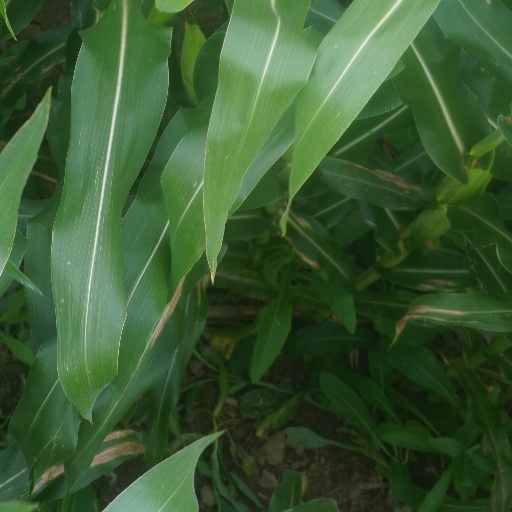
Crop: maize; corn